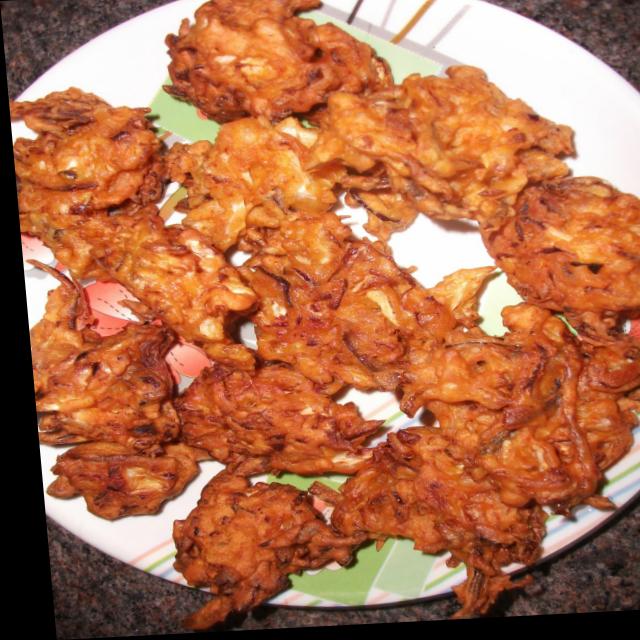
Dish: pakode